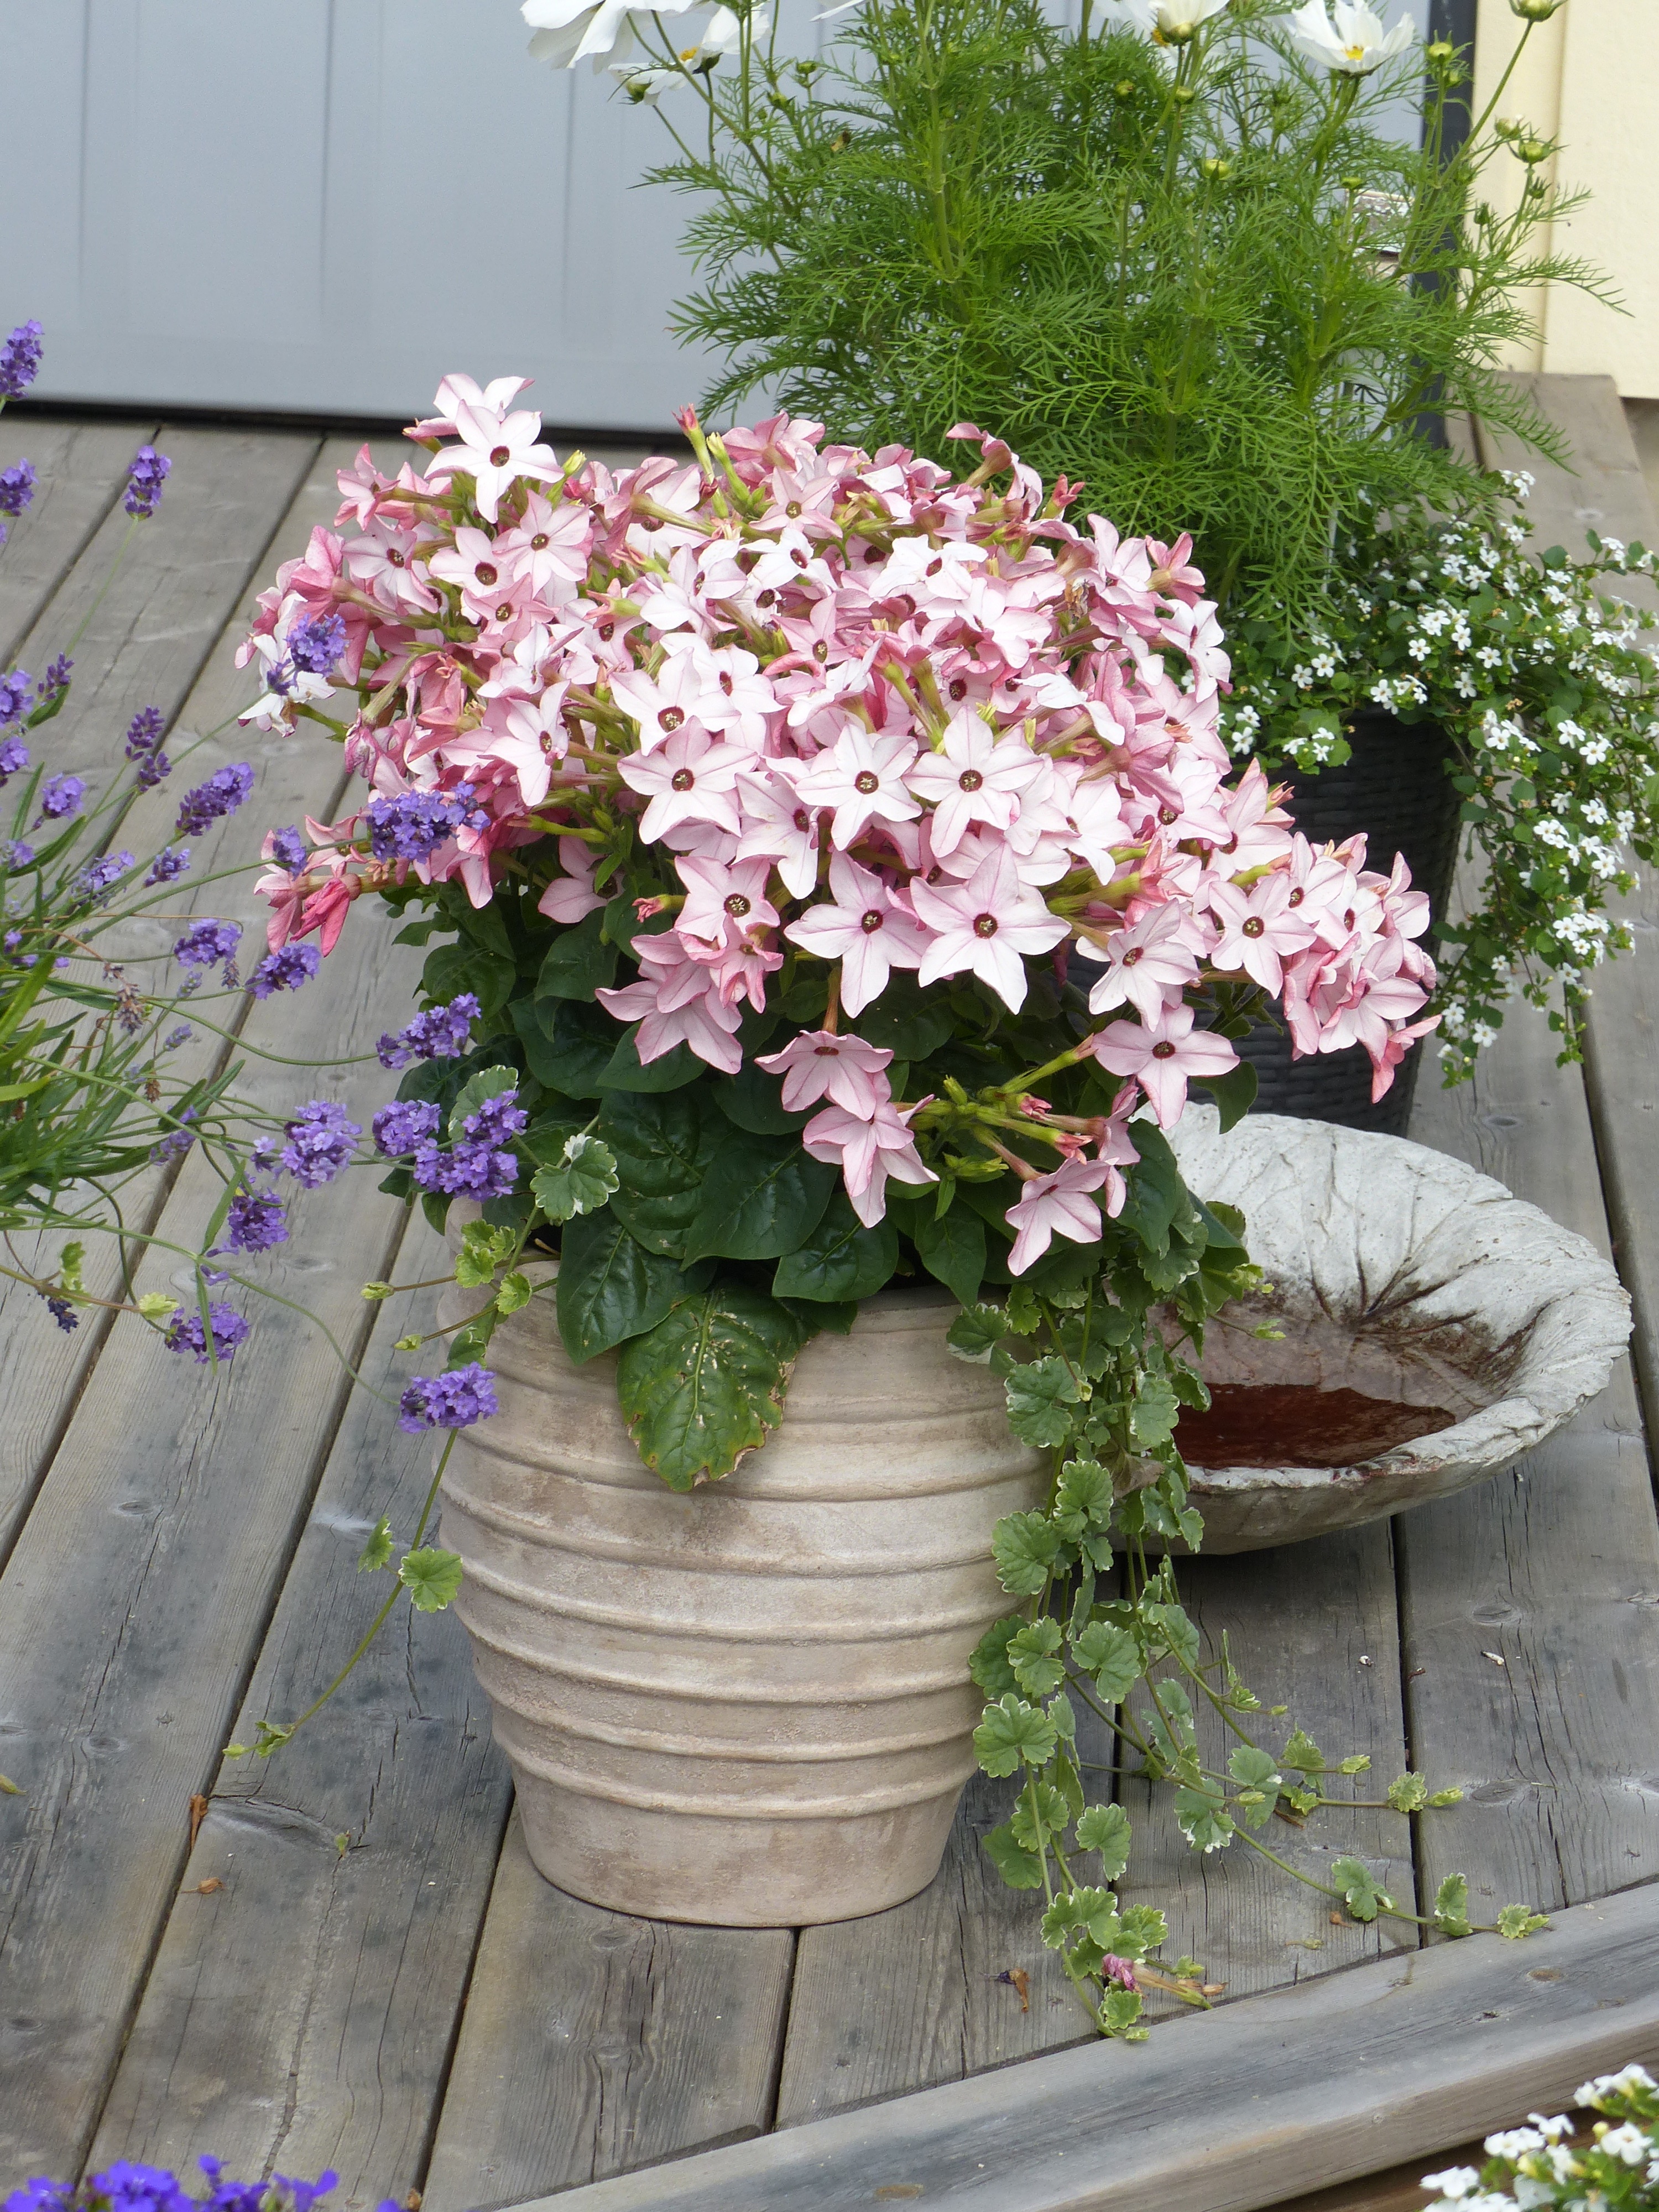
plant, flower, pot, summer, green, garden, pink, hydrangea, barrel, flowers, terrace, shrub, flowerpot, yard, floristry, flowering plant, flower bouquet, floral design, land plant, flower arranging